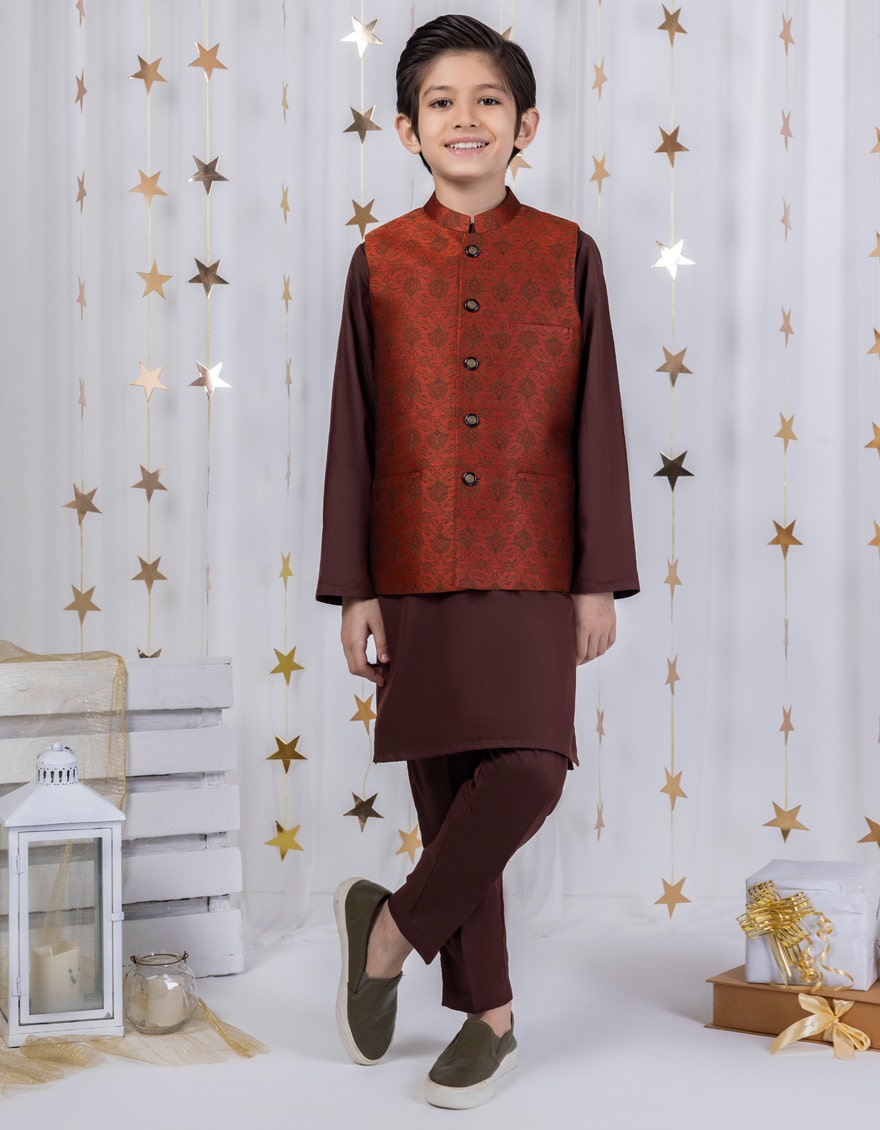
burgundy kurta pajamas